CJ Pearson

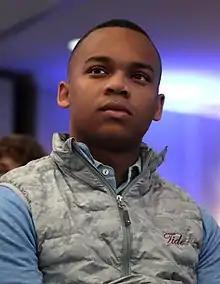
Pearson in 2021

Coreco Ja'Quan Pearson (born July 31, 2002) is an American conservative activist, political advisor, former political candidate and commentator. He is the co-chair of the Republican National Committee Youth Advisory Council.